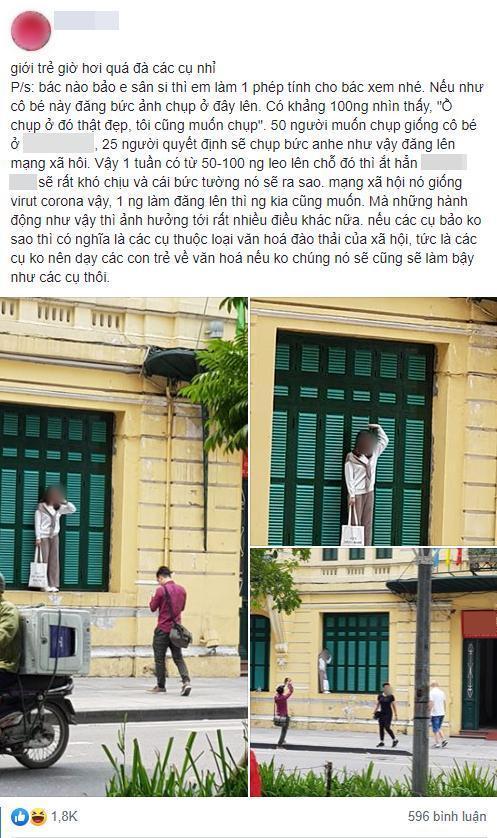
có một cô gái mặc áo trắng đang tạo dáng chụp ảnh trong những bức hình